Apache County, Arizona

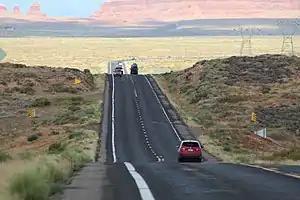
Apache County, Arizona.

According to the United States Census Bureau, the county has a total area of , of which is land and (0.2%) is water. The county is the third-largest county by area in Arizona and the sixth-largest in the United States (excluding boroughs and census areas in Alaska).